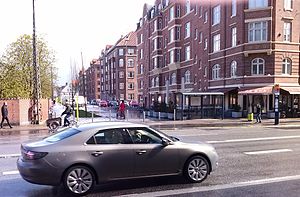
Prags Boulevard
Prags Boulevard set fra Amagerbrogade
Prags Boulevard set fra Amagerbrogade
Prags Boulevard er en cirka to kilometer lang gade på Amagerbro i København.